Compagnies franches de la marine

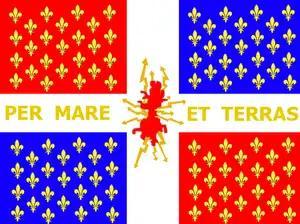
Flag of the Compagnie Franche de la marine

The Compagnies were varied in their makeup, and it was not until 1757 that their organization was standardized. Each Compagnie was led by a Captain whose name was used to refer to it. Other officer and petty officers in each Compagnie after the 1757 standardization included a lieutenant, two ensigns, two sergeants, and three corporals as well as two drummers and two cadets who would later be eligible for officer positions.